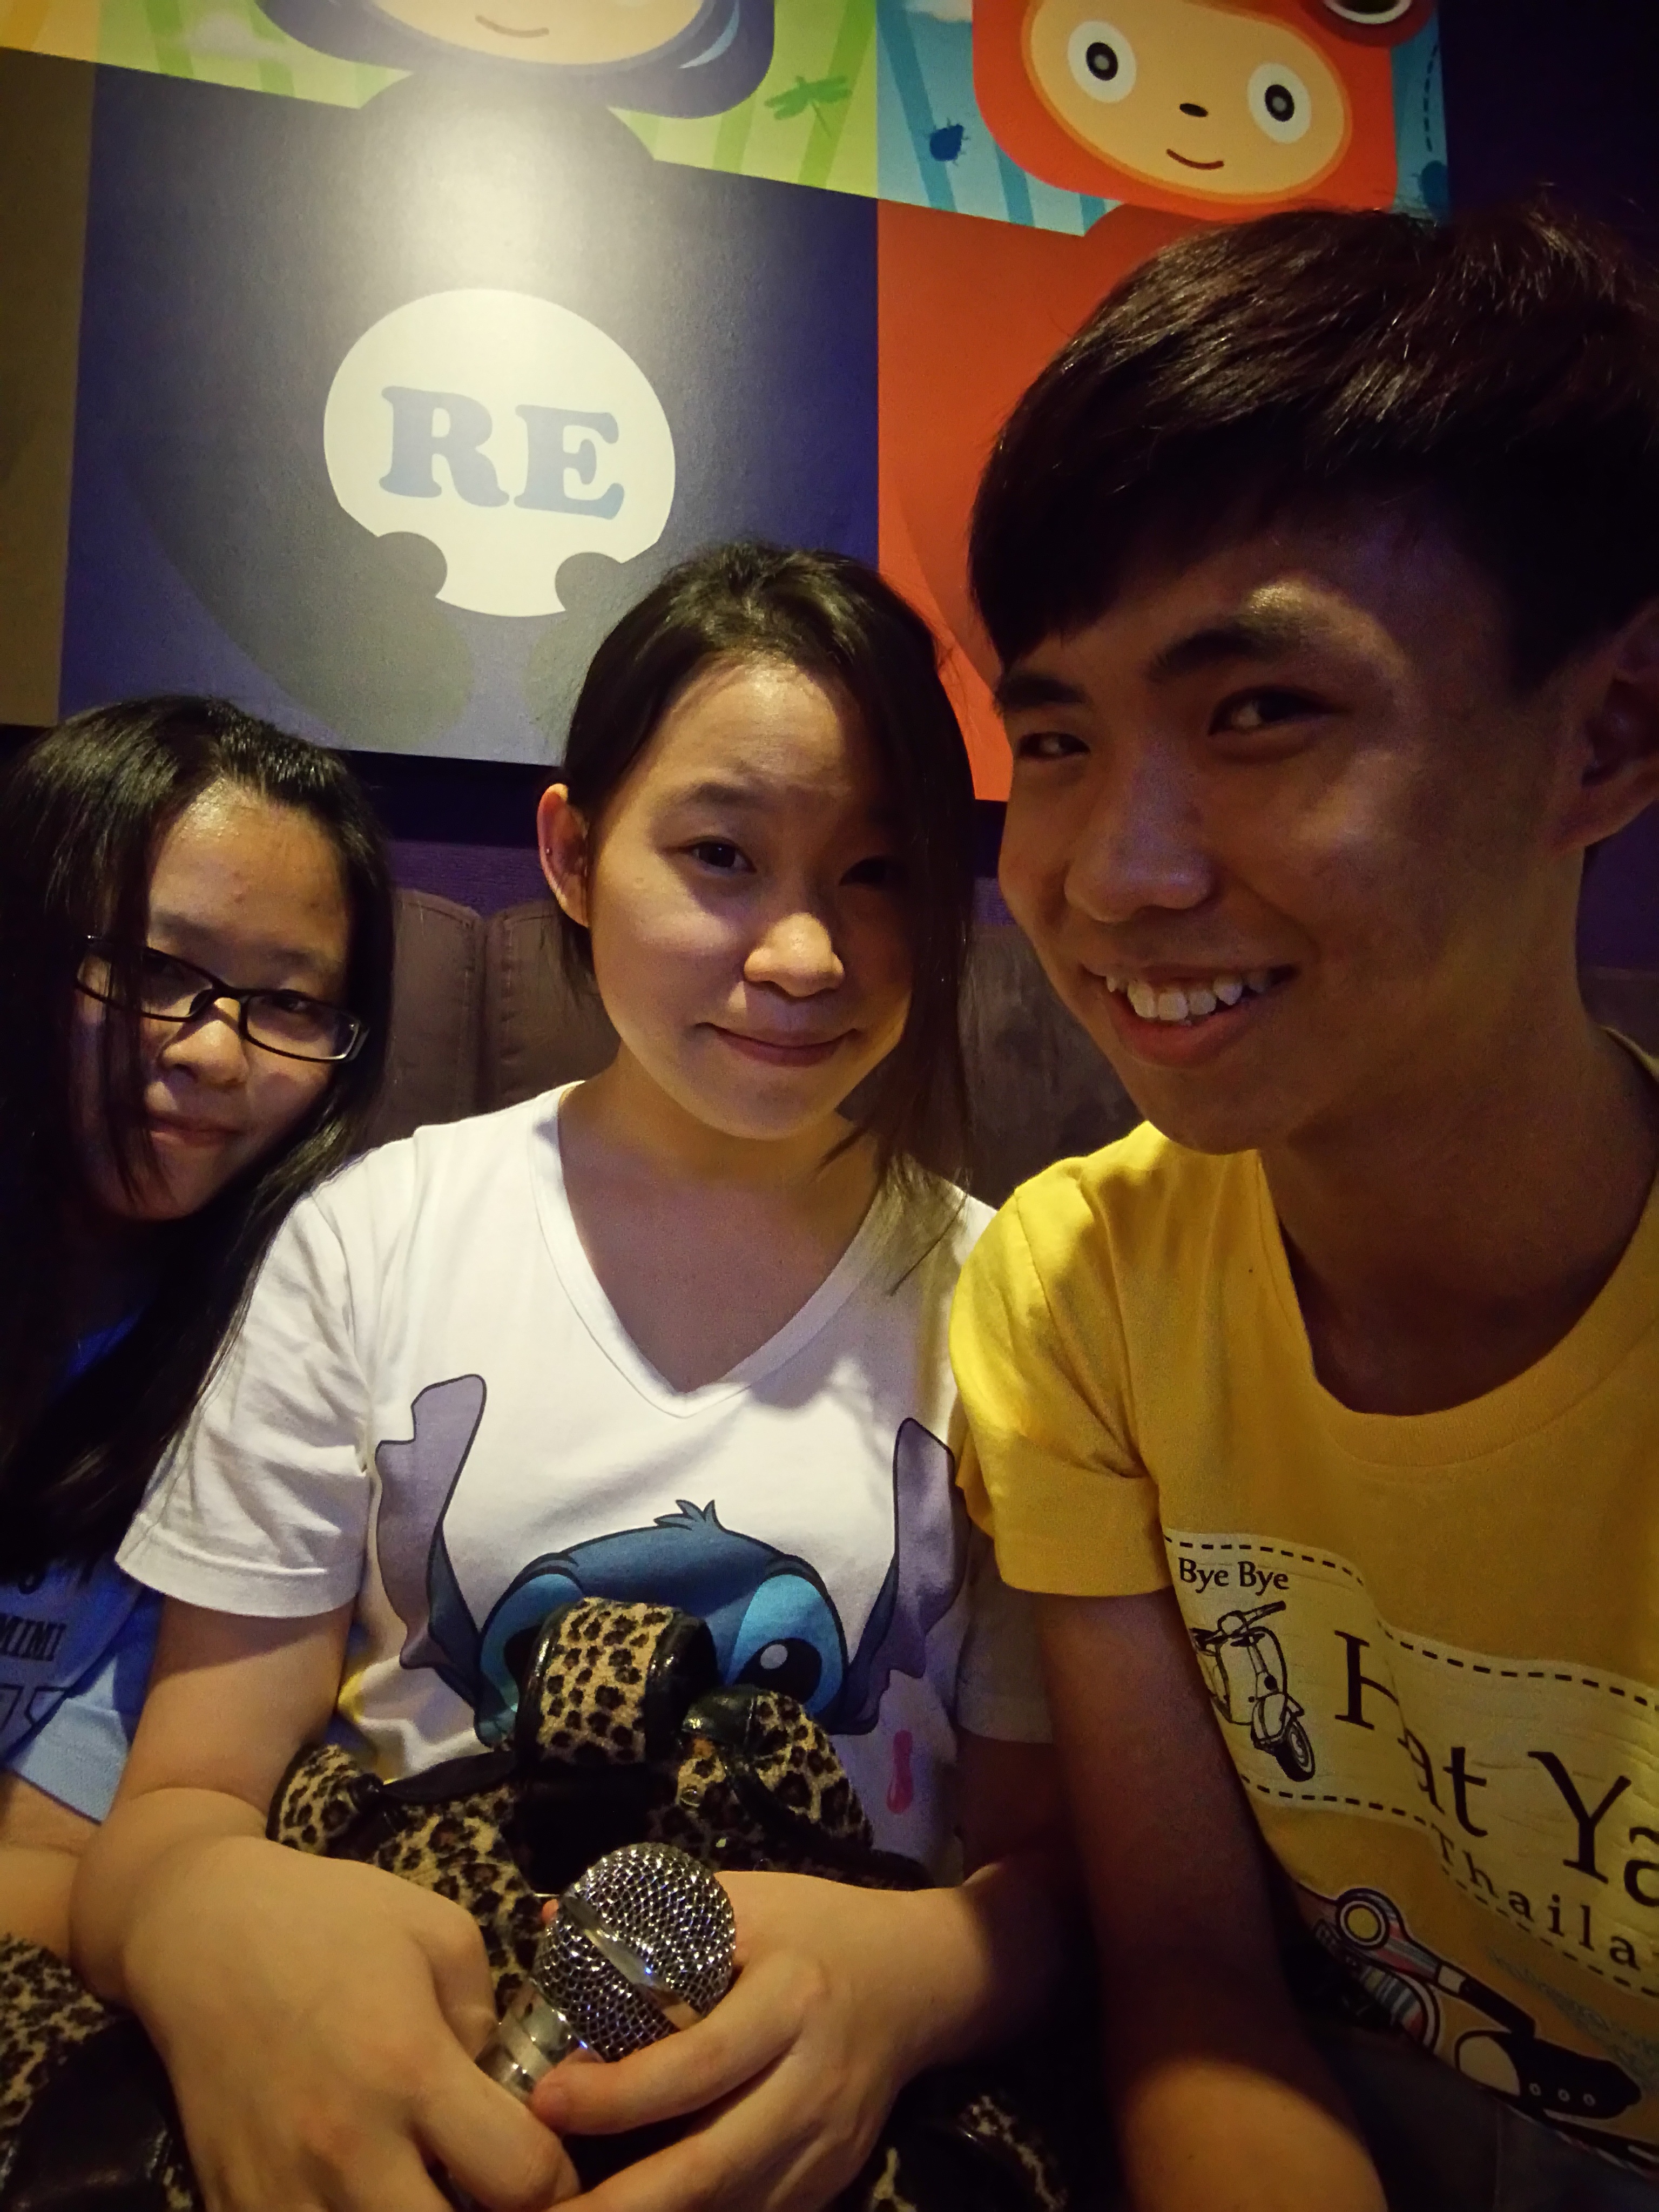
person, people, youth, child, smile, fun, party, day